Kelsey Creek (Washington)

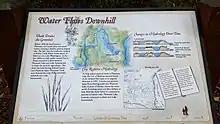
An informational placard describing the recent hydrologic history of the Lake Hills greenbelt and its effect on Kelsey Creek

Originally the Kelsey Creek drainage basin included what is now Phantom Lake. In the late 1800s, however, farmer Henry Thode redirected the Phantom Lake outlet to Lake Sammamish, resulting in a reduced water flow to Kelsey Creek.